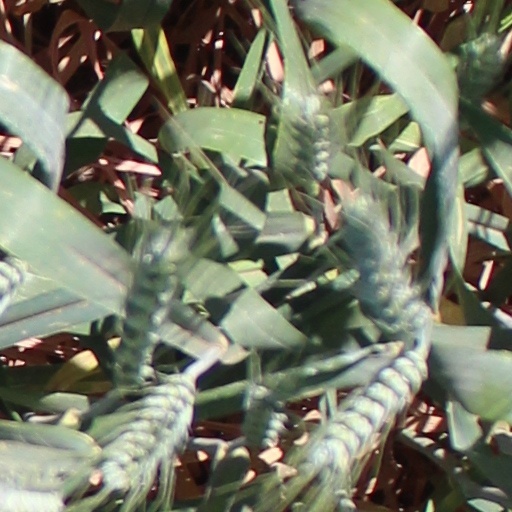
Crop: wheat